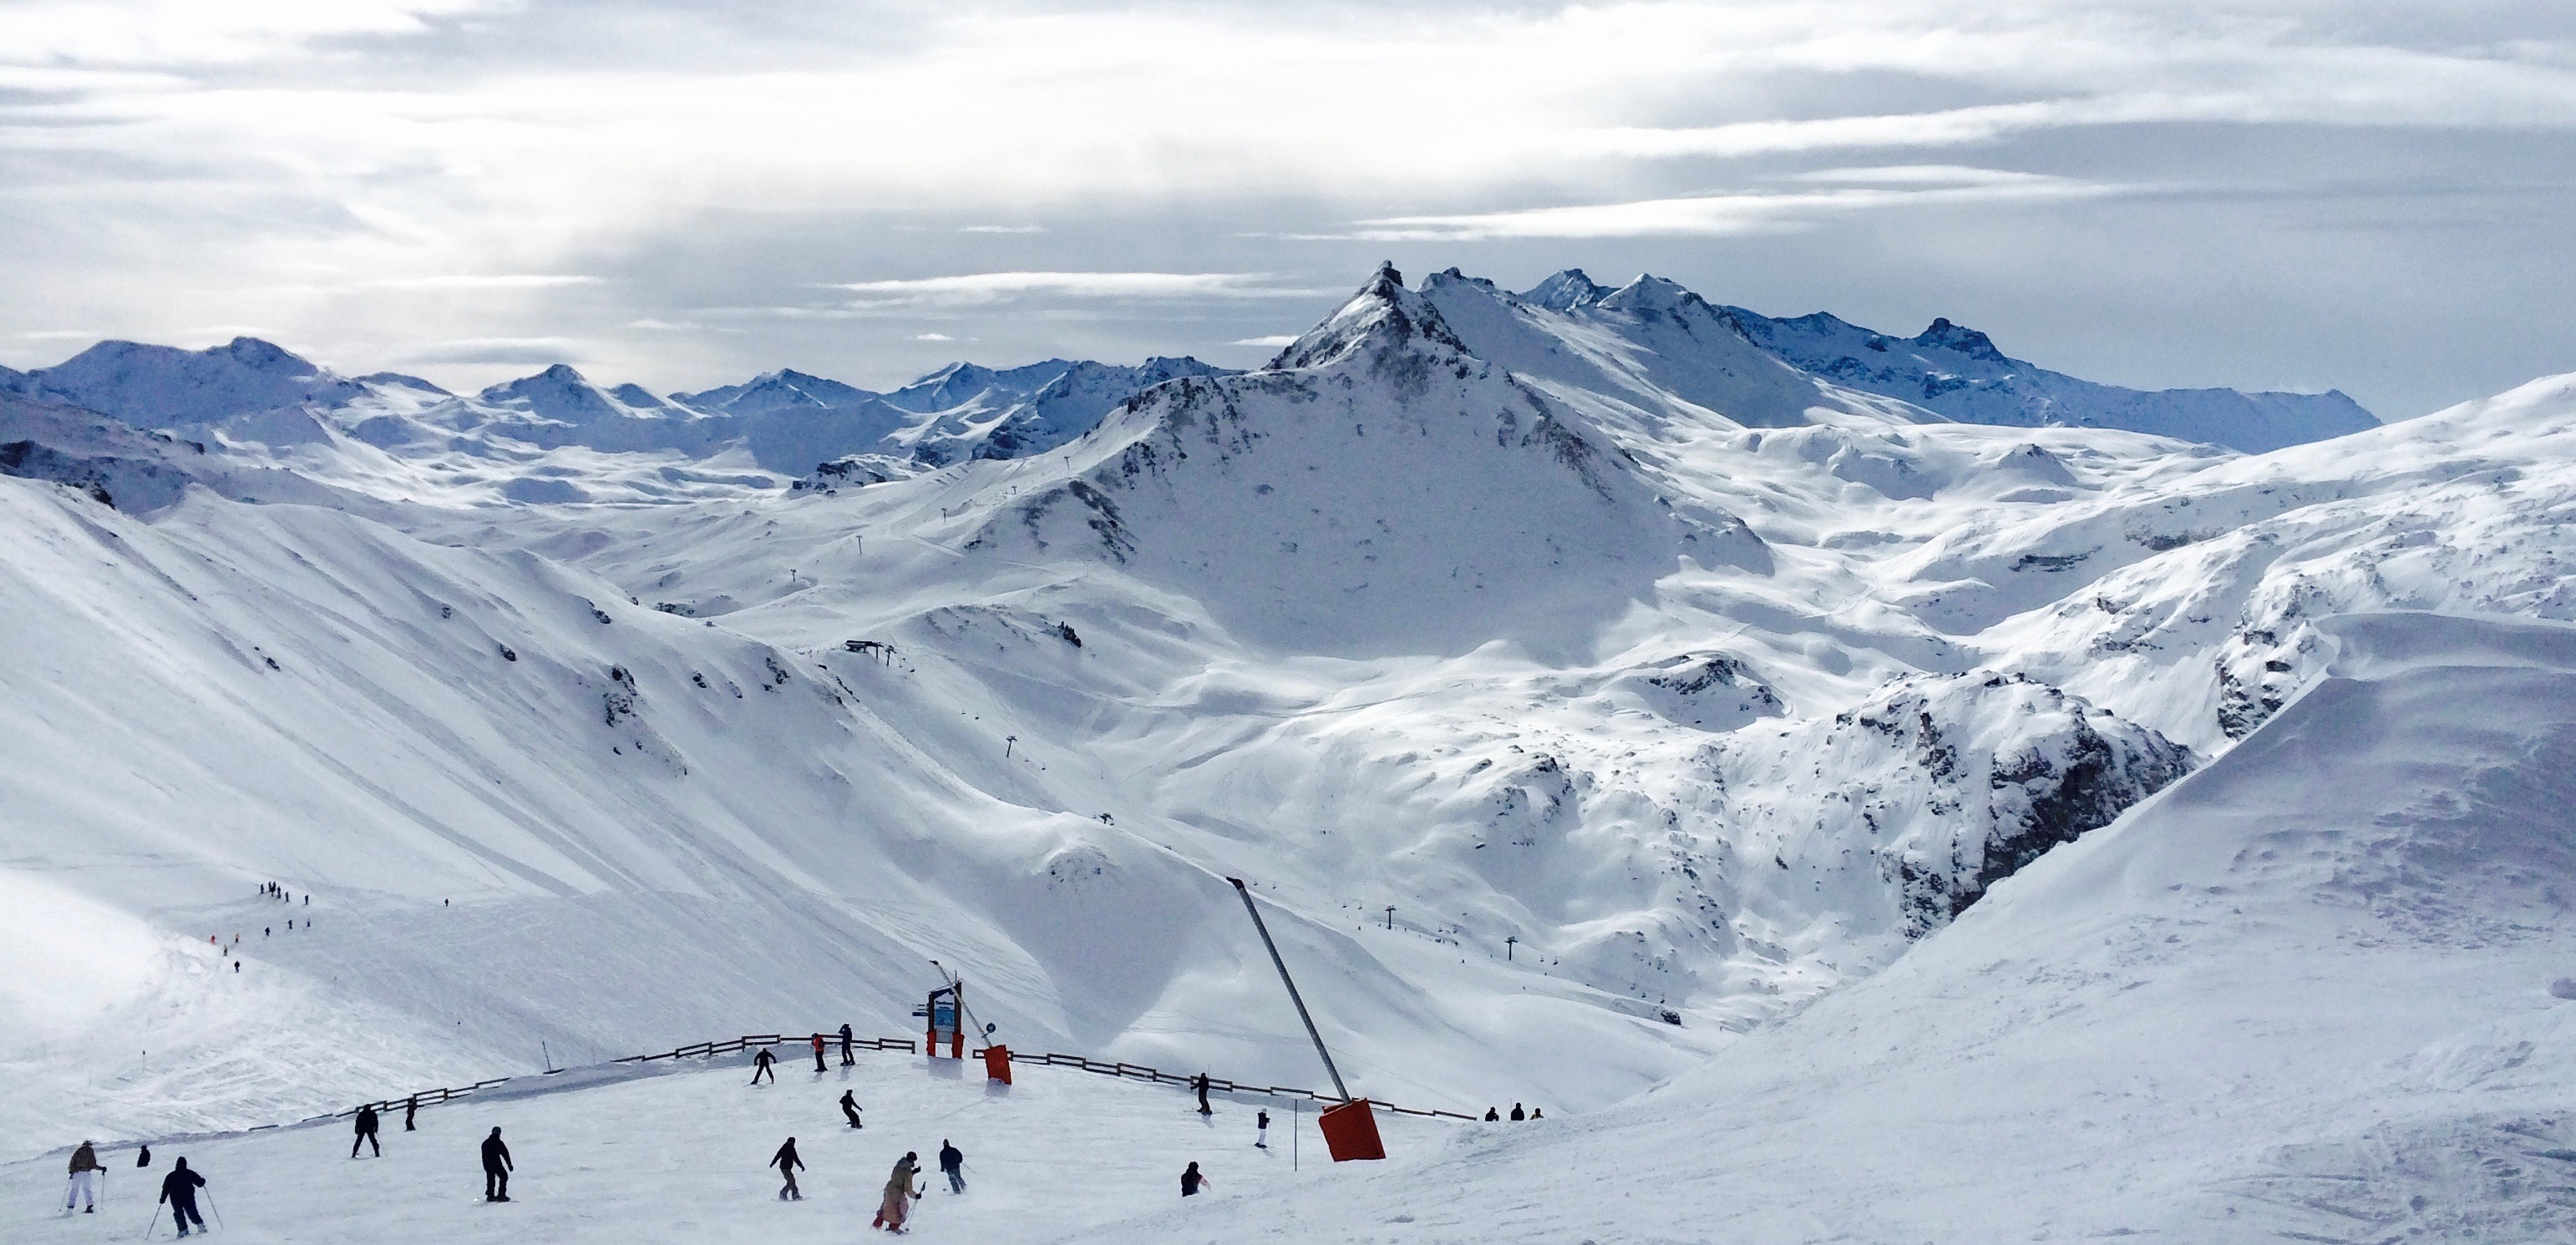
mountain, snow, winter, people, sport, mountain range, slope, skiing, ridge, sports equipment, winter sport, resort, mountains, alps, downhill, ski, piste, ski touring, ski slope, ski mountaineering, ski equipment, alpine skiing, mountainous landforms, geological phenomenon, telemark skiing, skiing resort